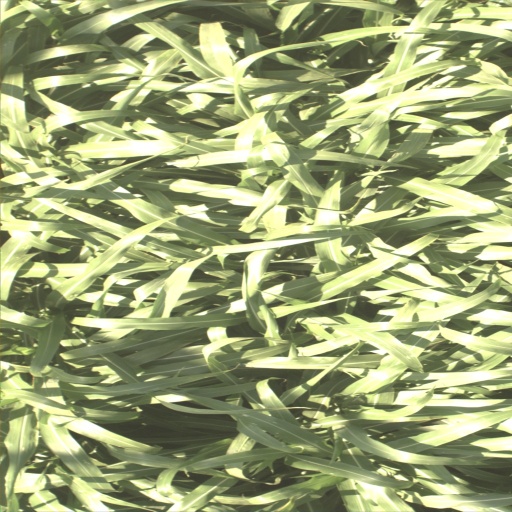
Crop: sorghum